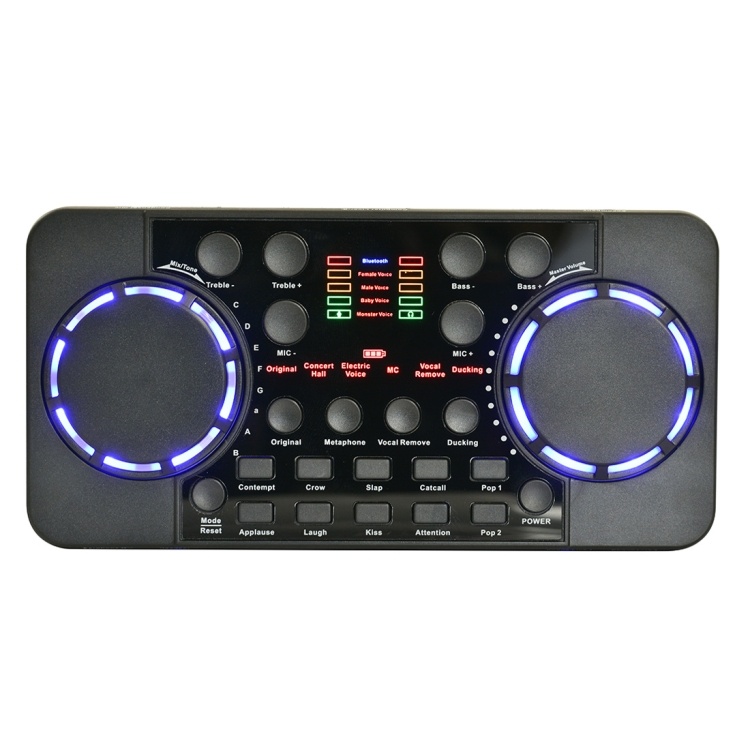
V300 PRO Live Sound Card Mobile Phone Computer Recording Singing Sound Card Set
Brand: Salrog ( Powered By Solnuance LLC )
1. Product size: 15.7x7.8x1.5cm 2. Microphone type: capacitor 3. Comes with live broadcast control sound effects to help you easily stir up live broadcast atmosphere 4. Support mainstream systems such as WIN / MAC / ANDROID / IOS, support to connect 2 mobile phones or computers at the same time 5. Turn on the Bluetooth of the mobile phone and search for "V300 PRO", Bluetooth pairing and singing can transfer accompaniment music through the mobile phone. From now on, say goodbye to cumbersome connections and plug-ins, and start the era of wireless convenience. 6. It can be used for 6-8 hours when fully charged. 7. Accessories include: live line X1, accompaniment line X1, charging line X1 Specification: Package Weight One Package Weight 0.34kgs / 0.75lb One Package Size 21cm * 15cm * 5cm / 8.27inch * 5.91inch * 1.97inch Qty per Carton 74 Carton Weight 30.00kgs / 66.14lb Carton Size 50cm * 50cm * 60cm / 19.69inch * 19.69inch * 23.62inch Loading Container 20GP: 177 cartons * 74 pcs = 13098 pcs 40HQ: 412 cartons * 74 pcs = 30488 pcs
Category: Electronics > Audio > Audio Components > Studio Recording Bundles